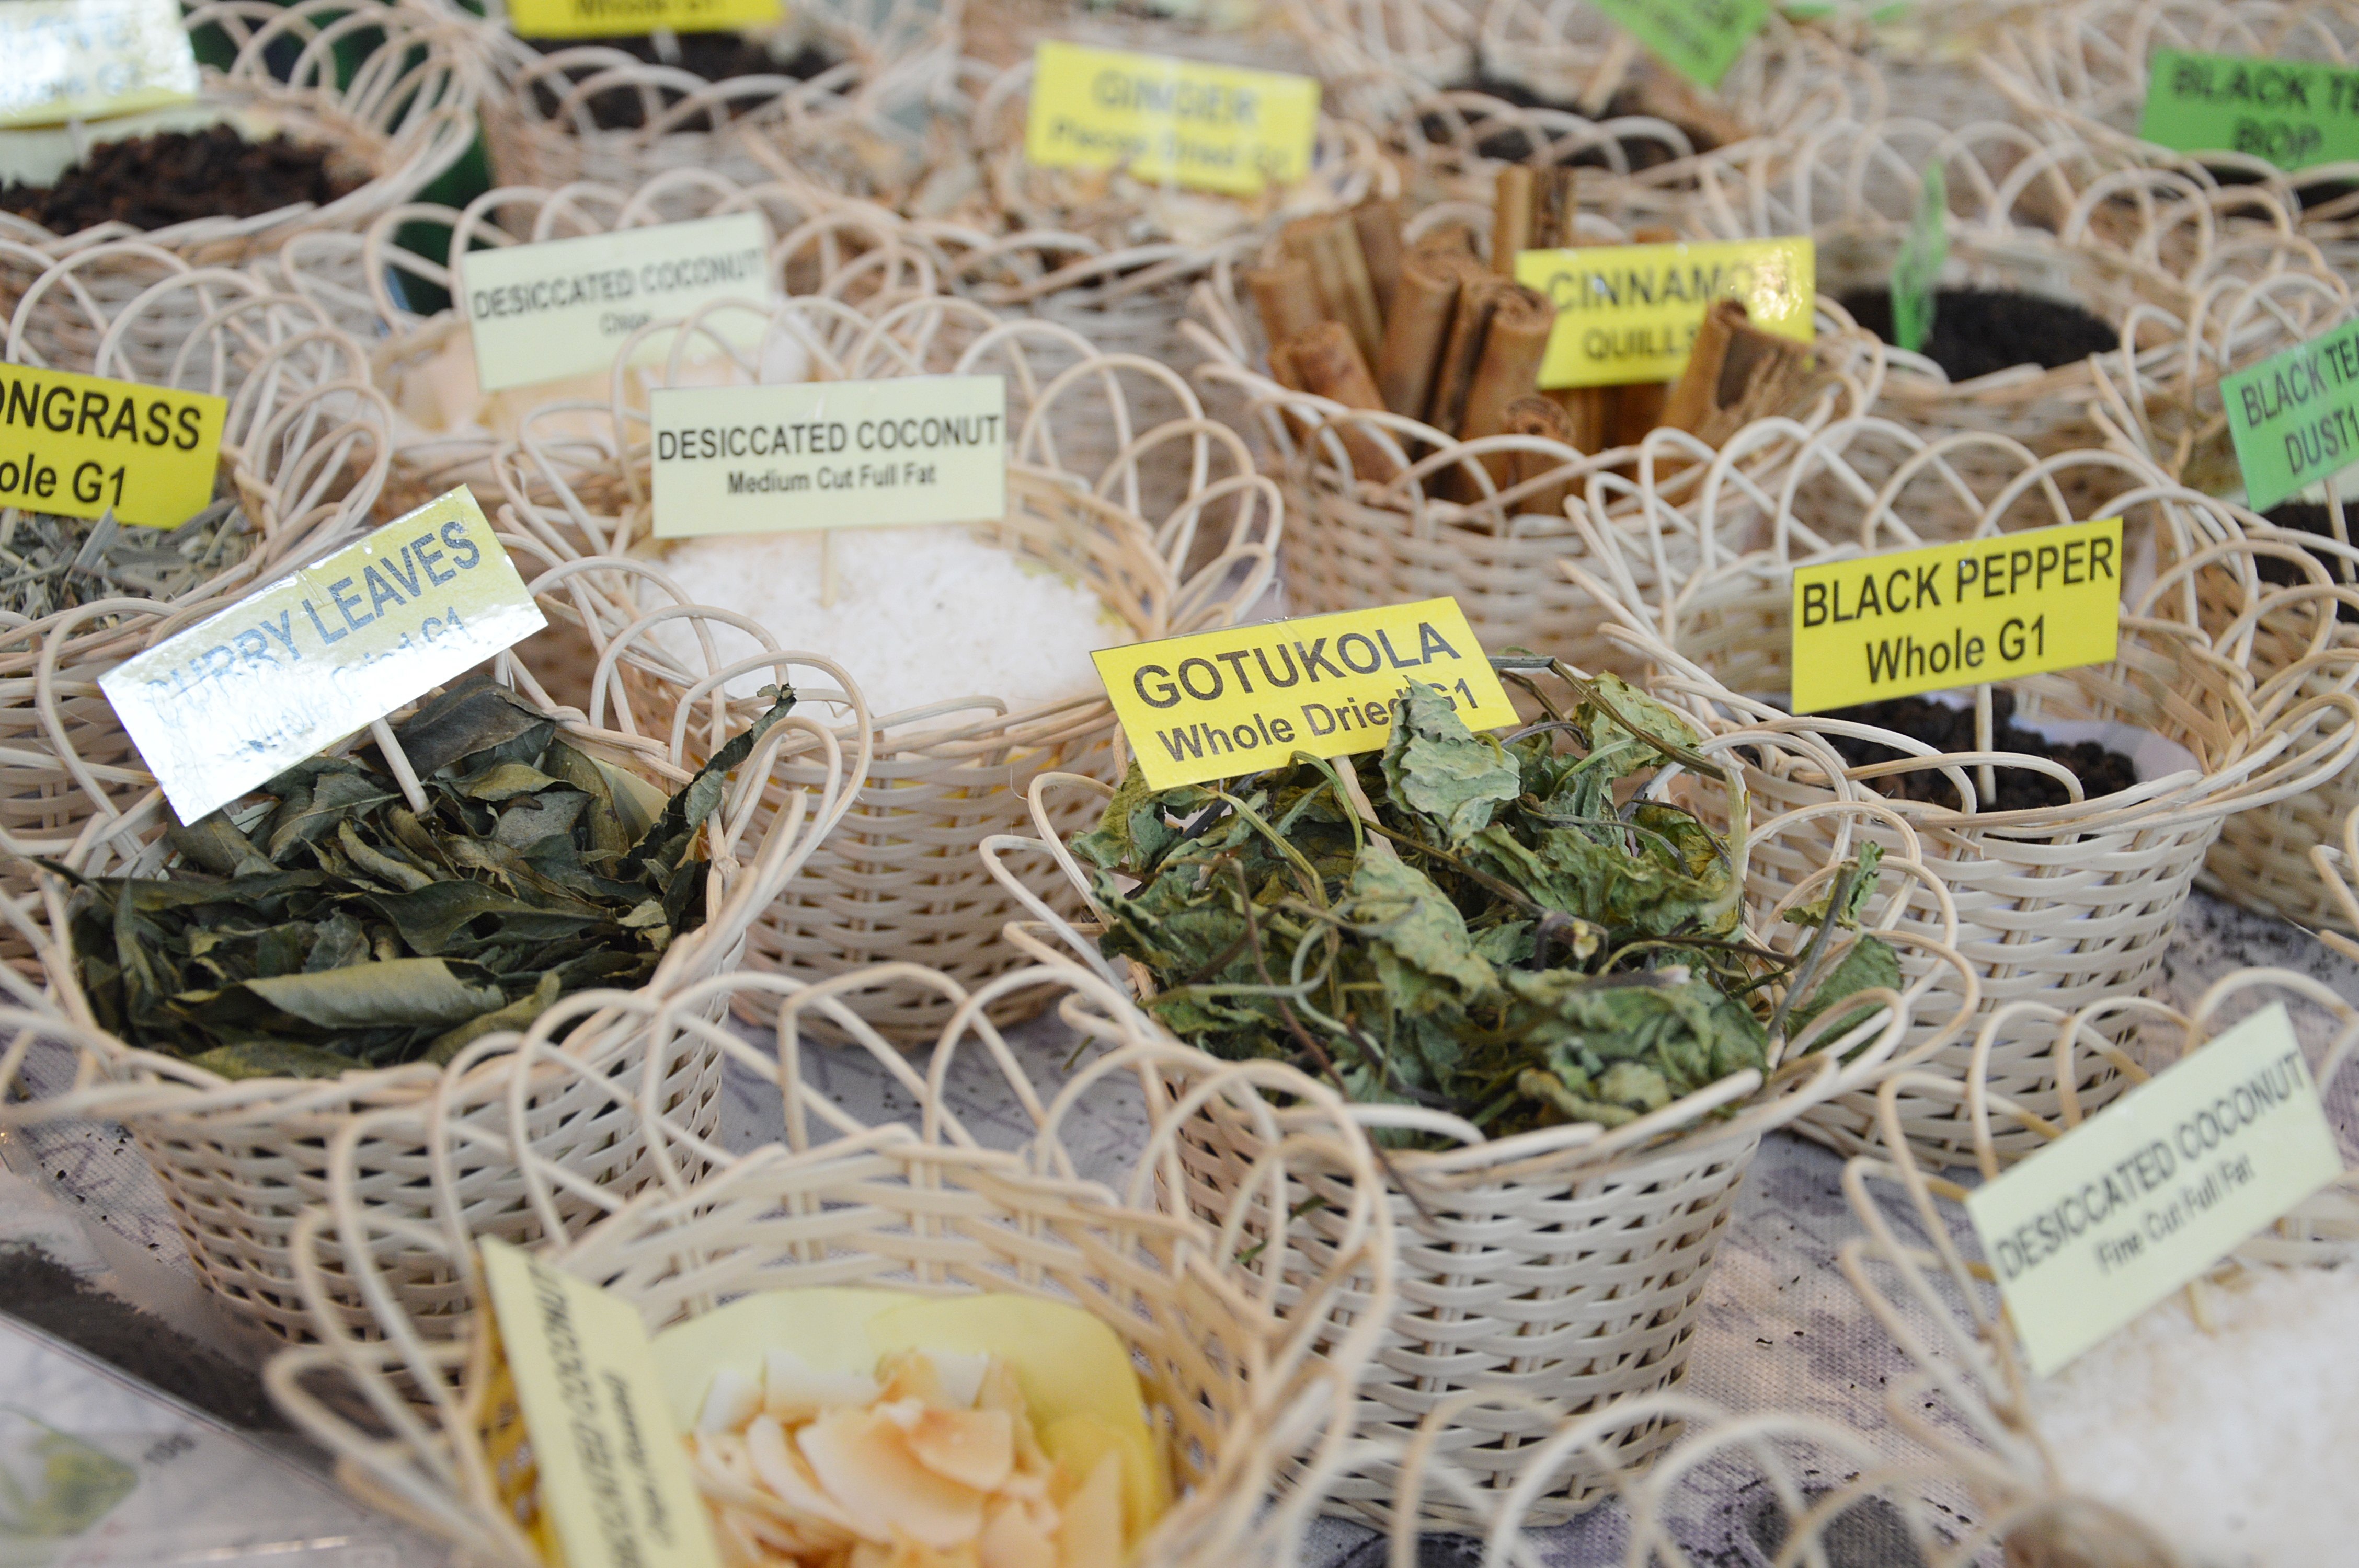
shop, food, produce, market, spices, signs, baskets